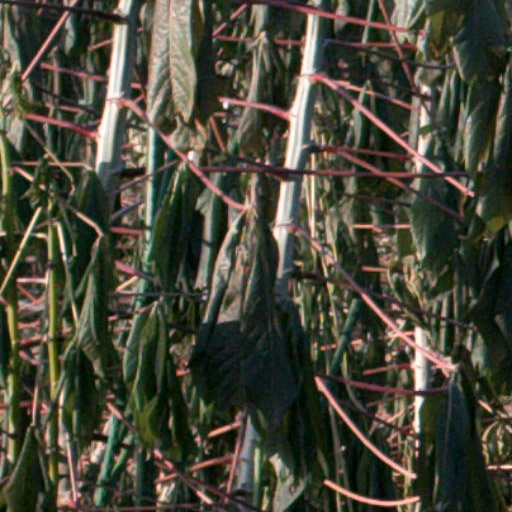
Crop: cassava